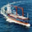
Label: ship